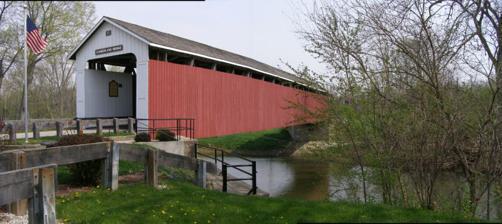
Building: Cumberland Covered Bridge
Country: United States of America
Year built: 1877
United States historic place Cumberland Covered Bridge U.S. National Register of Historic Places Cumberland Covered Bridge, Matthews, Indiana Show map of Indiana Show map of the United States Location CR 1000 over Mississinewa River, Matthews, Indiana Coordinates 40°23′19″N 85°29′5″W / 40.38861°N 85.48472°W / 40.38861; -85.48472 Area 0.1 acres (0.040 ha) Built 1877 Architect Smith Bridge Company Architectural style Howe Truss NRHP reference No. 78000032 Added to NRHP May 22, 1978 The Cumberland Covered Bridge , also known as the Matthews Covered Bridge , is a historic covered bridge spanning the Mississinewa River at Jefferson Township and Matthews , Grant County, Indiana . It was originally called the New Cumberland Covered Bridge , it was built in 1877 by William Parks of Marion, Indiana . This Howe Truss bridge is 181 feet (55 m) long.  It is the only remaining covered bridge in Grant County. It was listed on the National Register of Historic Places in 1978. Floods The bridge was floated 0.5 miles (0.80 km) downstream during the 1913 flood.  It was returned upstream on rollers dragged by horses. The foundations were raised an additional 3 feet (0.91 m) at that time.  The 1958 flood only loosened a few boards. See also List of bridges documented by the Historic American Engineering Record in Indiana References